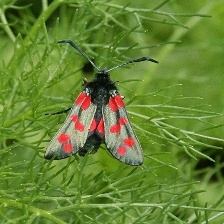
Species: SIXSPOT BURNET MOTH